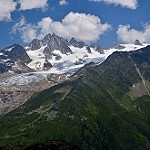
Scene: Outdoor